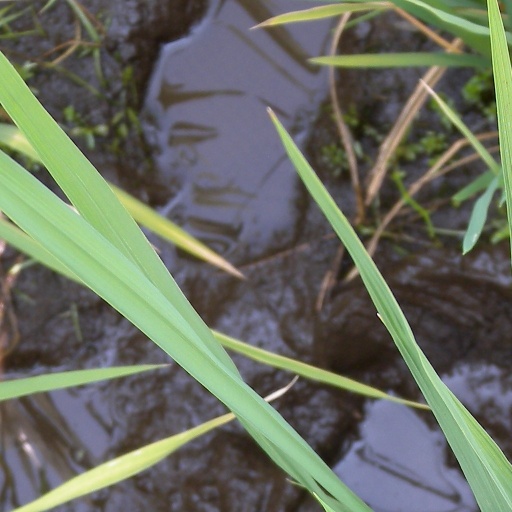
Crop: rice